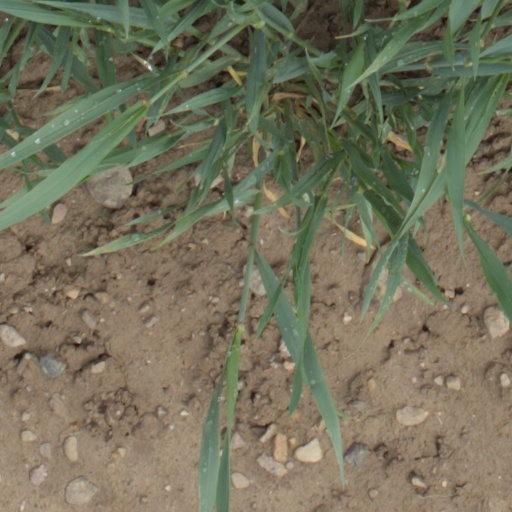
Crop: wheat